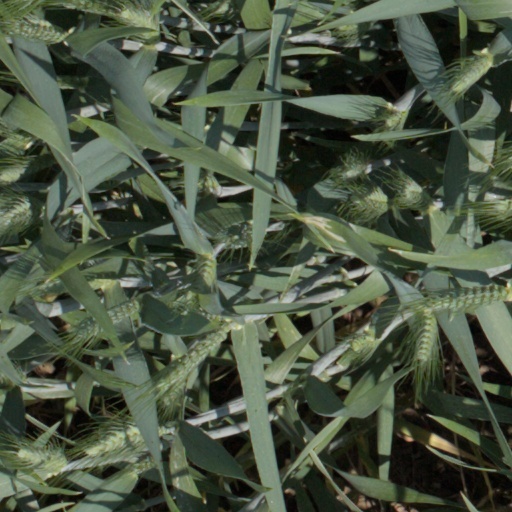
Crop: wheat